Cerrena unicolor

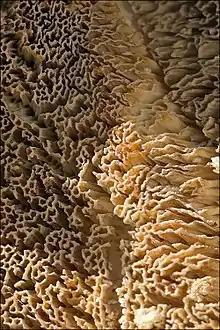
Pore surface magnified

"Cerrena unicolor" has been identified as a source of the enzyme laccase. This enzyme has potential applications in a wide variety of bioprocesses. "C. unicolor" is known to produce laccase in culture at more favorable conditions and in higher yield than other wood rotting fungi, and research is focussing on ways to produce laccase cost-effectively on a large scale.